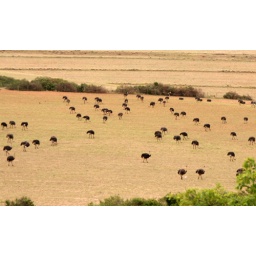
Makes a change from sheep or cows grazing in a field!